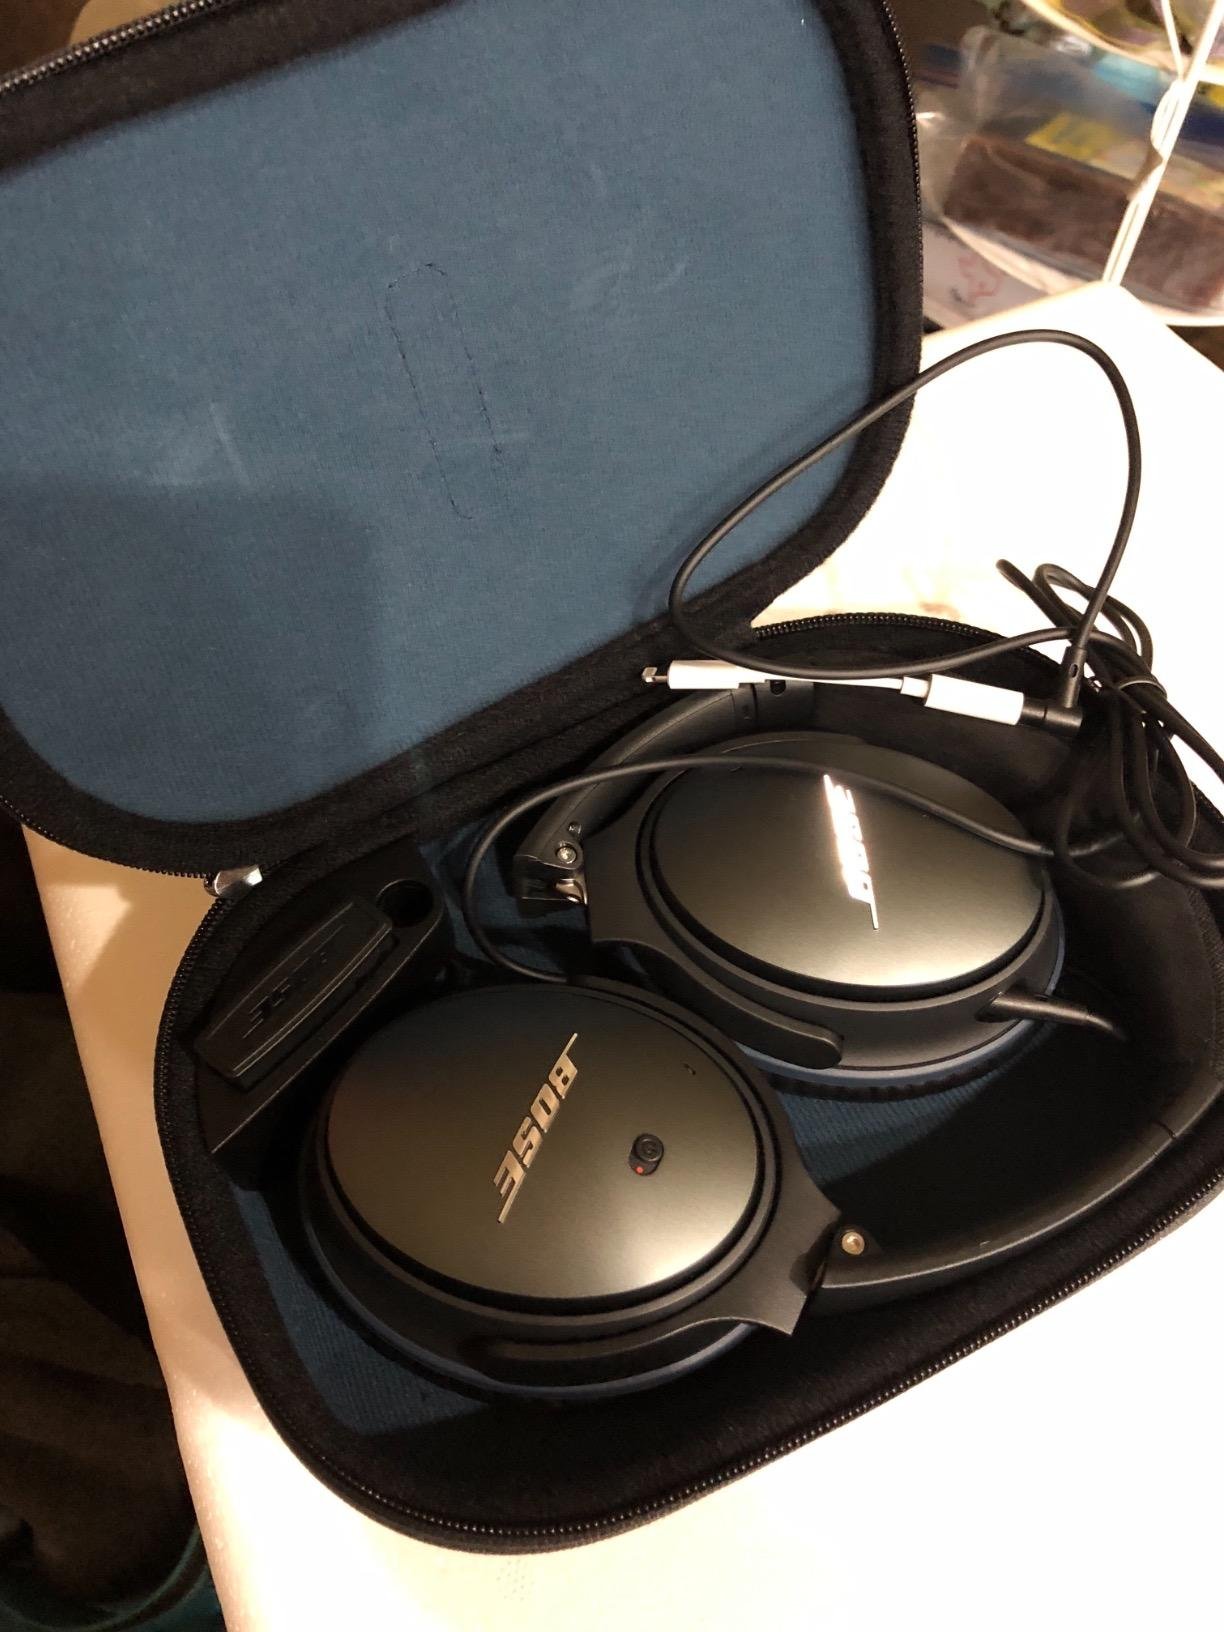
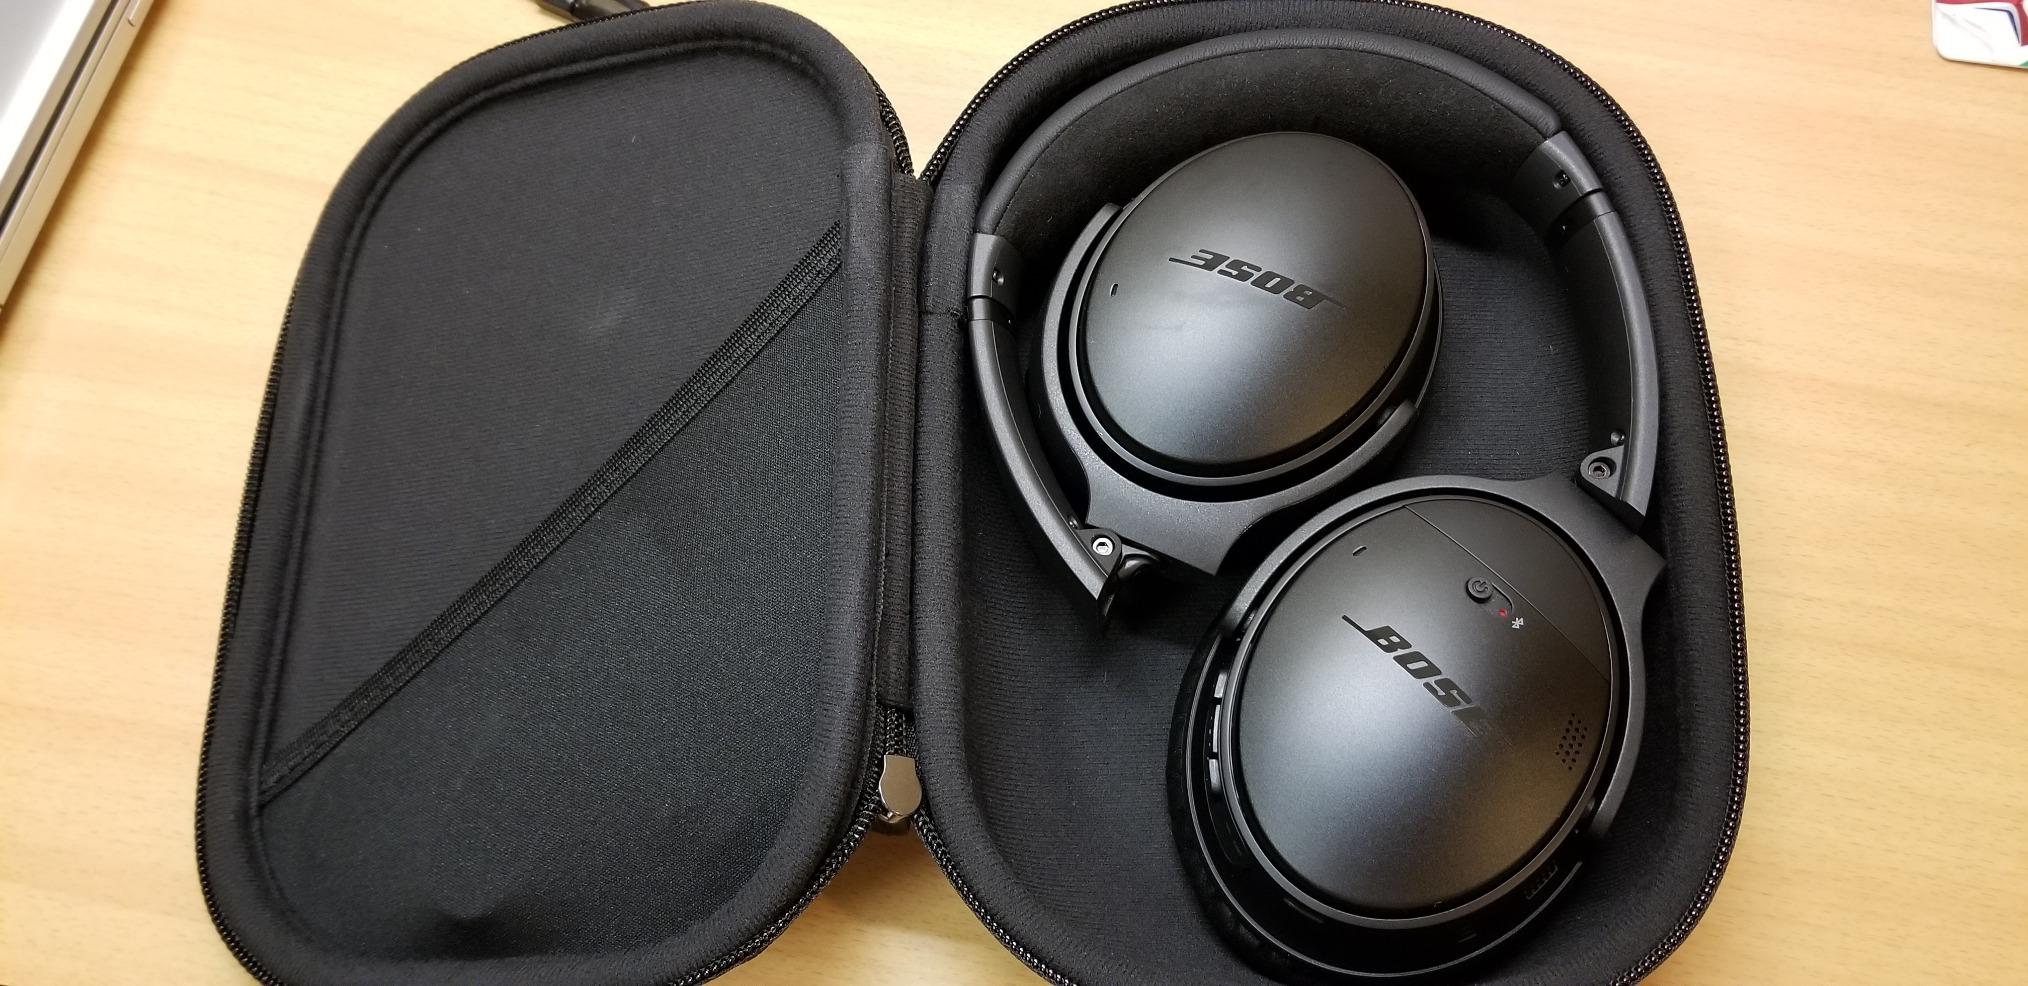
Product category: headphones
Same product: no